Carter–Worth House and Farm

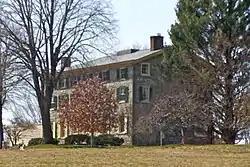
Carter–Worth House, March 2011

Carter–Worth House and Farm, also known as Armstrong Farm, Upper Plantation, Francis Worth Farm, and Tall Pine Farm, is a historic home and farm located in East Bradford Township, Chester County, Pennsylvania. The original section of the house was built about 1815. It was a two-story, three-bay, serpentine structure with a gable roof. It was later expanded to three stories and doubled in size sometime before the Civil War.